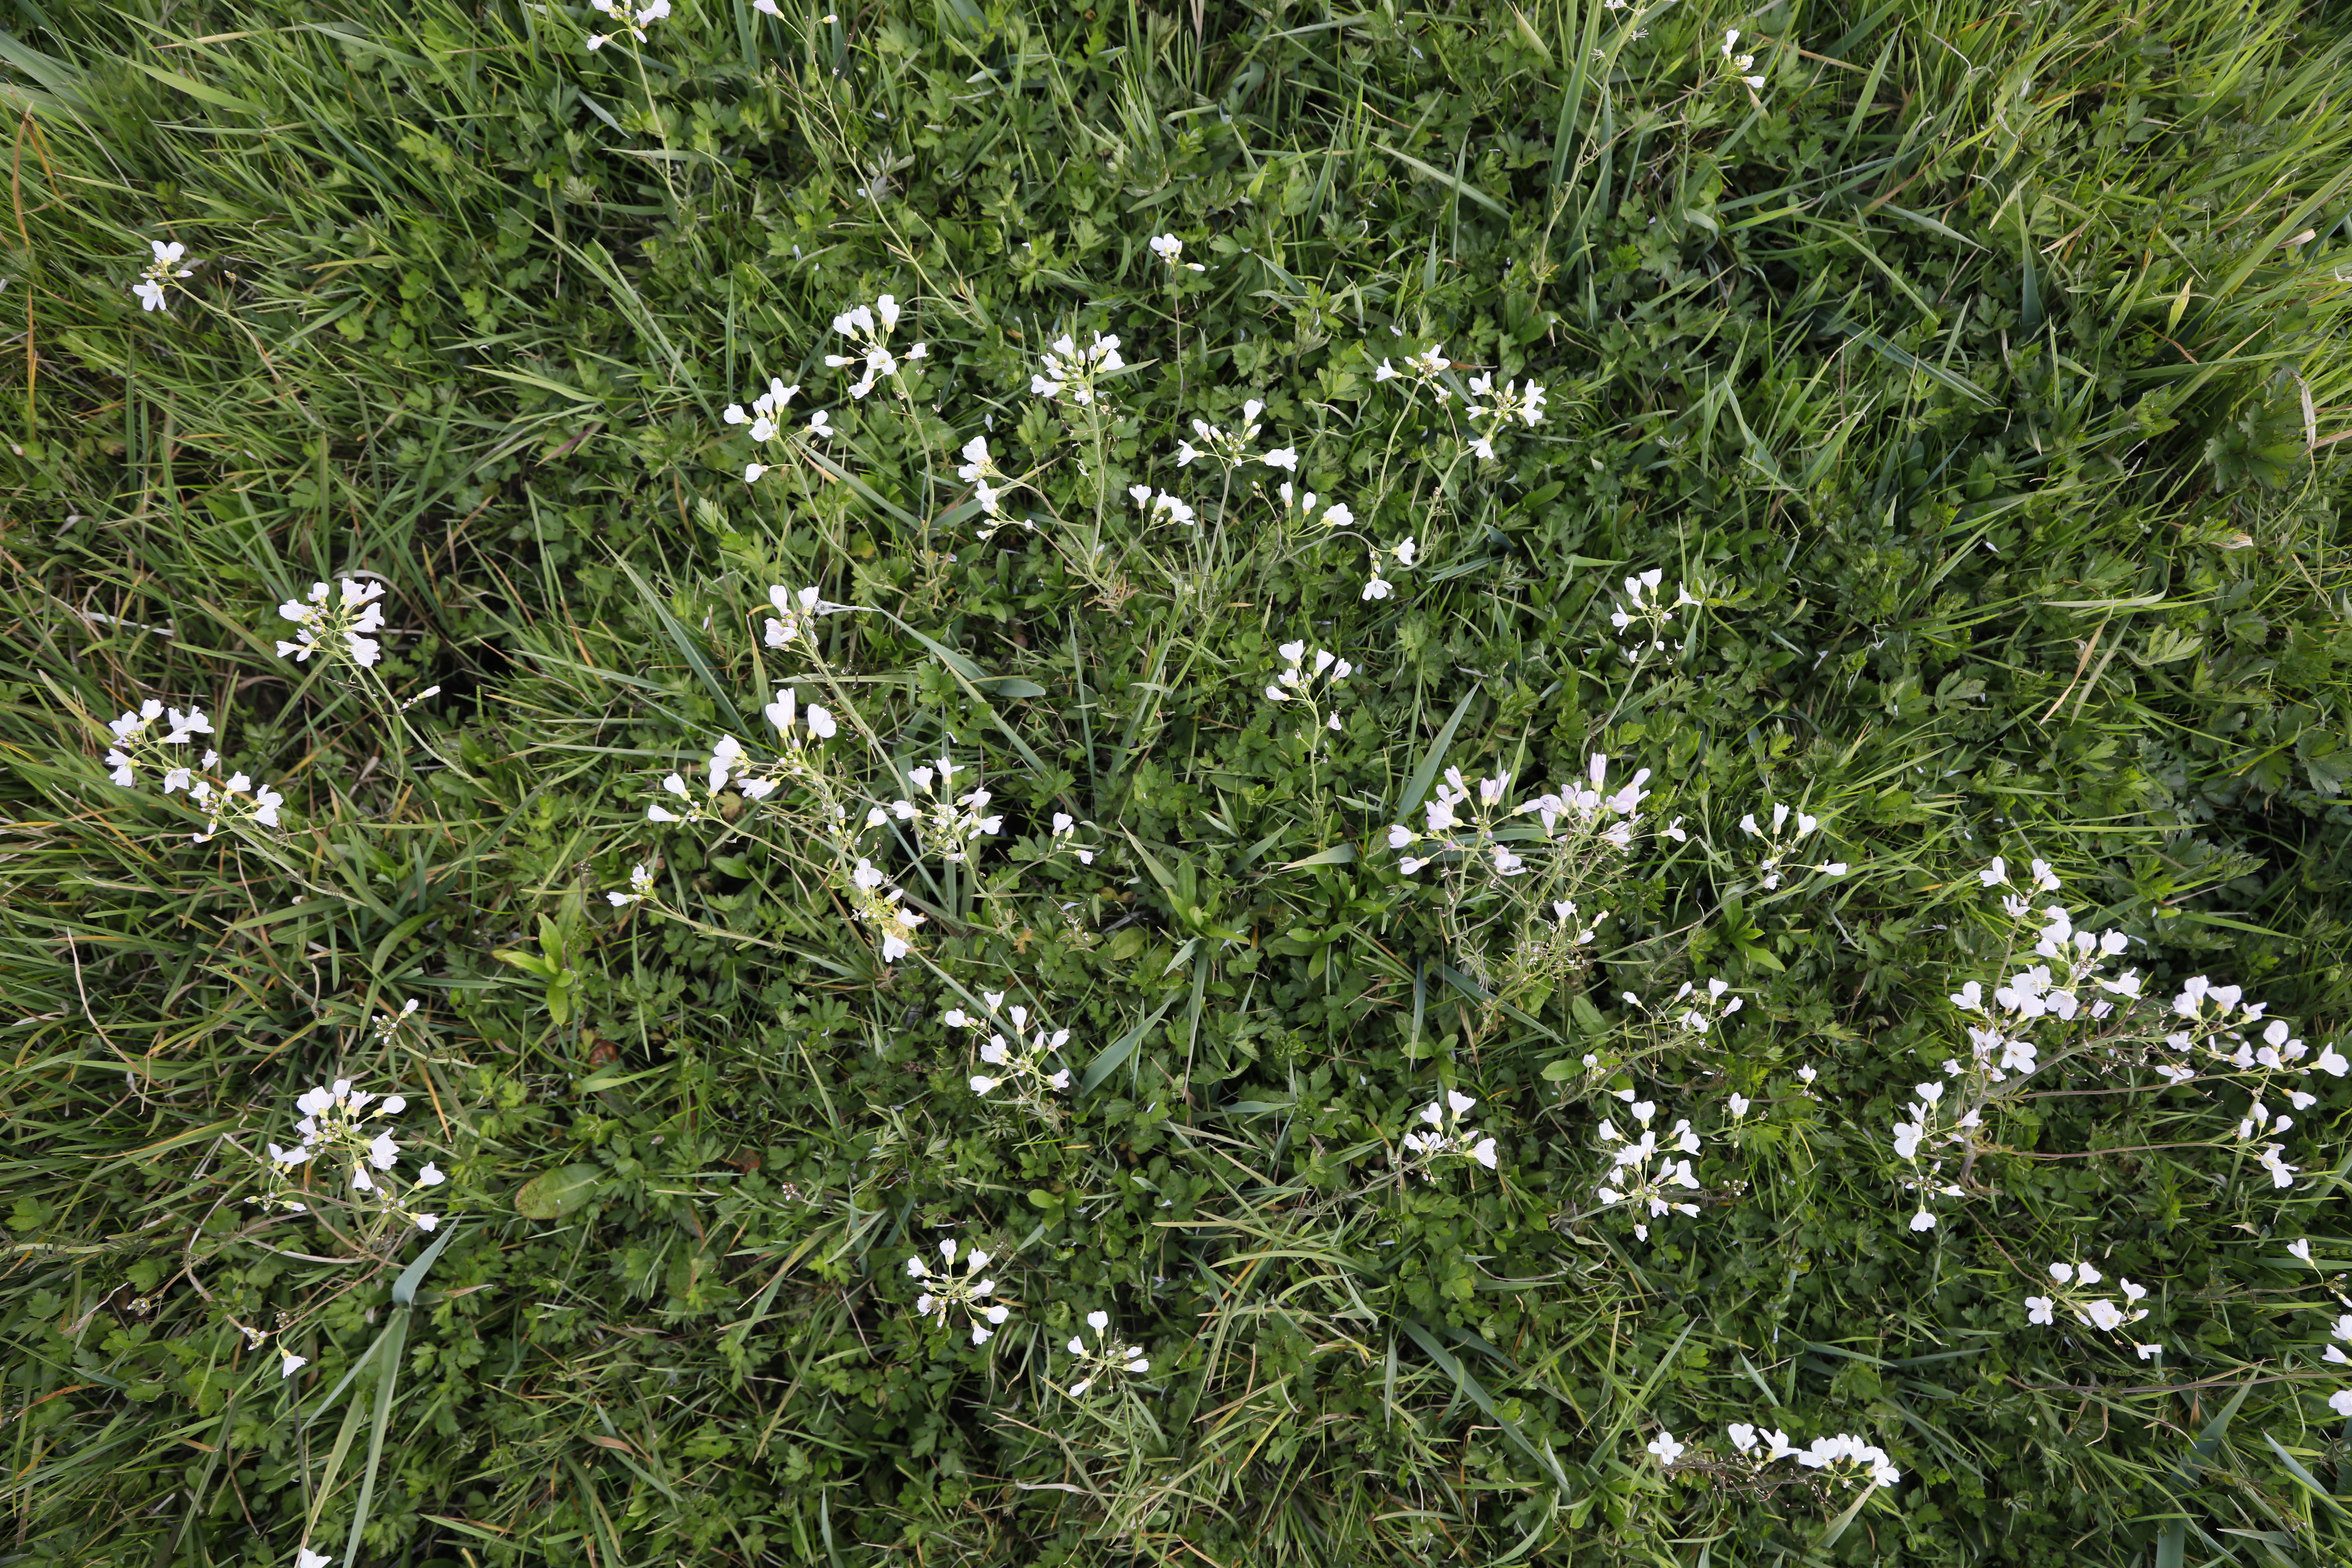
Plant species: Cardamine pratensis